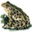
Label: frog